Detroit Beer Company

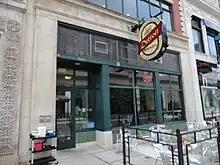
Detroit Beer Co.

Detroit Beer Co. is a brewpub located on Broadway Street in downtown Detroit, Michigan, United States. Detroit Beer Co. opened in the fall of 2003 and is part of a trio of local breweries, including the Royal Oak Brewery (1995) and the Rochester Mills Beer Co. (1998). The Detroit Beer Co. was launched by Drew Ciora and Mike Pelsz, who purchased and renovated the historical Hartz building at a cost of $5.3 million. The Hartz Building was an early 20th-century surgical supply store and was renovated to accommodate a restaurant, brewery equipment, office space, and a loft apartment. It is within close proximity to the sports stadiums Comerica Park and Ford Field.